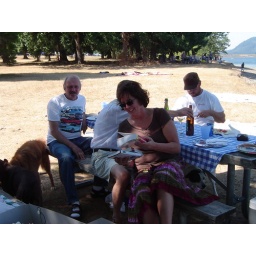
Got her some books to enjoy their new Monkey Bus with! Roll over the boxes to see who's who.